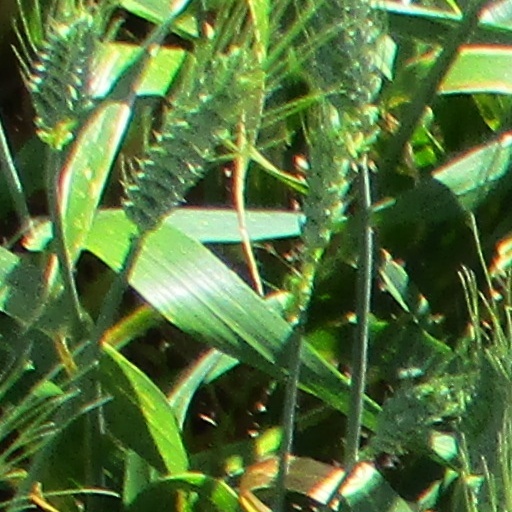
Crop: wheat